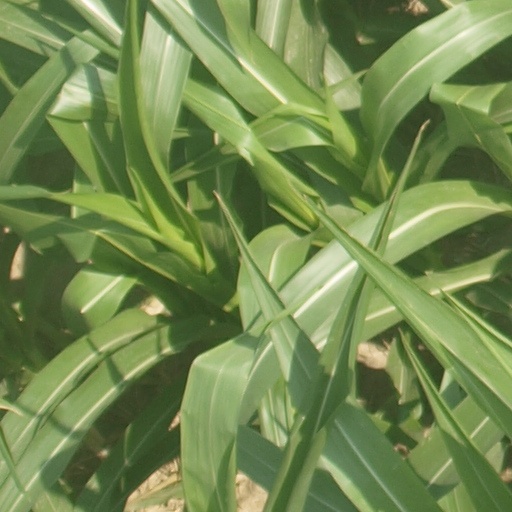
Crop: maize; corn